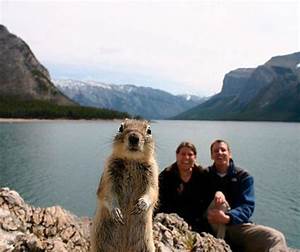
Label: squirrel